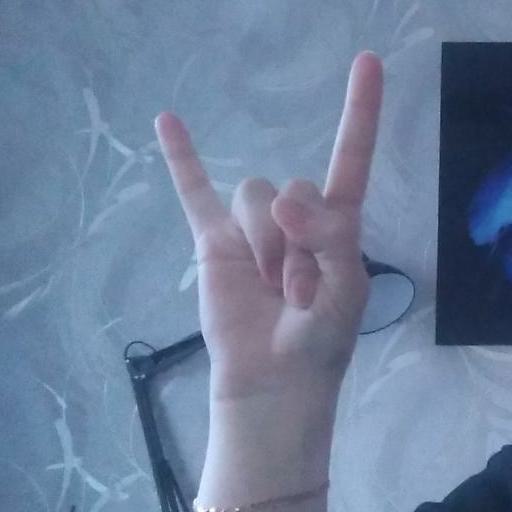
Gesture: rock